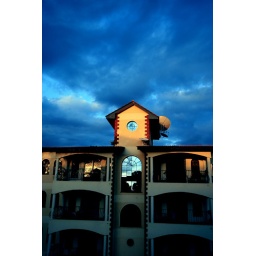
Typical middle-class campound in Nairobi with this blue sky just a little bit saturated...